Taiwan Democratic Self-Government League

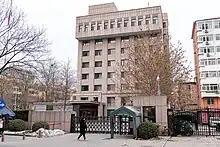
The headquarters of the Central Committee of the Taiwan Democratic Self-Government League

The Taiwan Democratic Self-Government League (TDSL), also known by its Chinese abbreviation Taimeng, is one of the eight minor democratic parties in the People's Republic of China under the direction of the Chinese Communist Party.